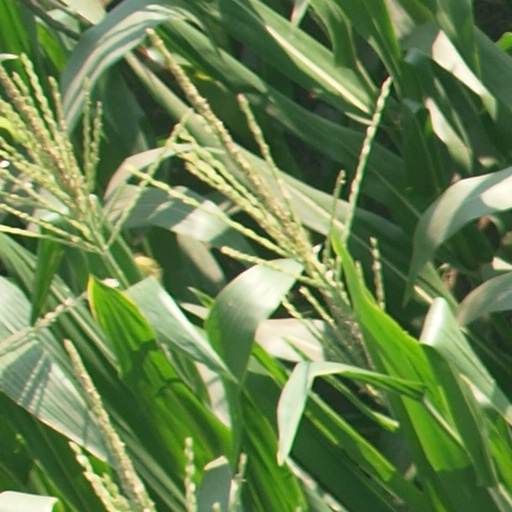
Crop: maize; corn